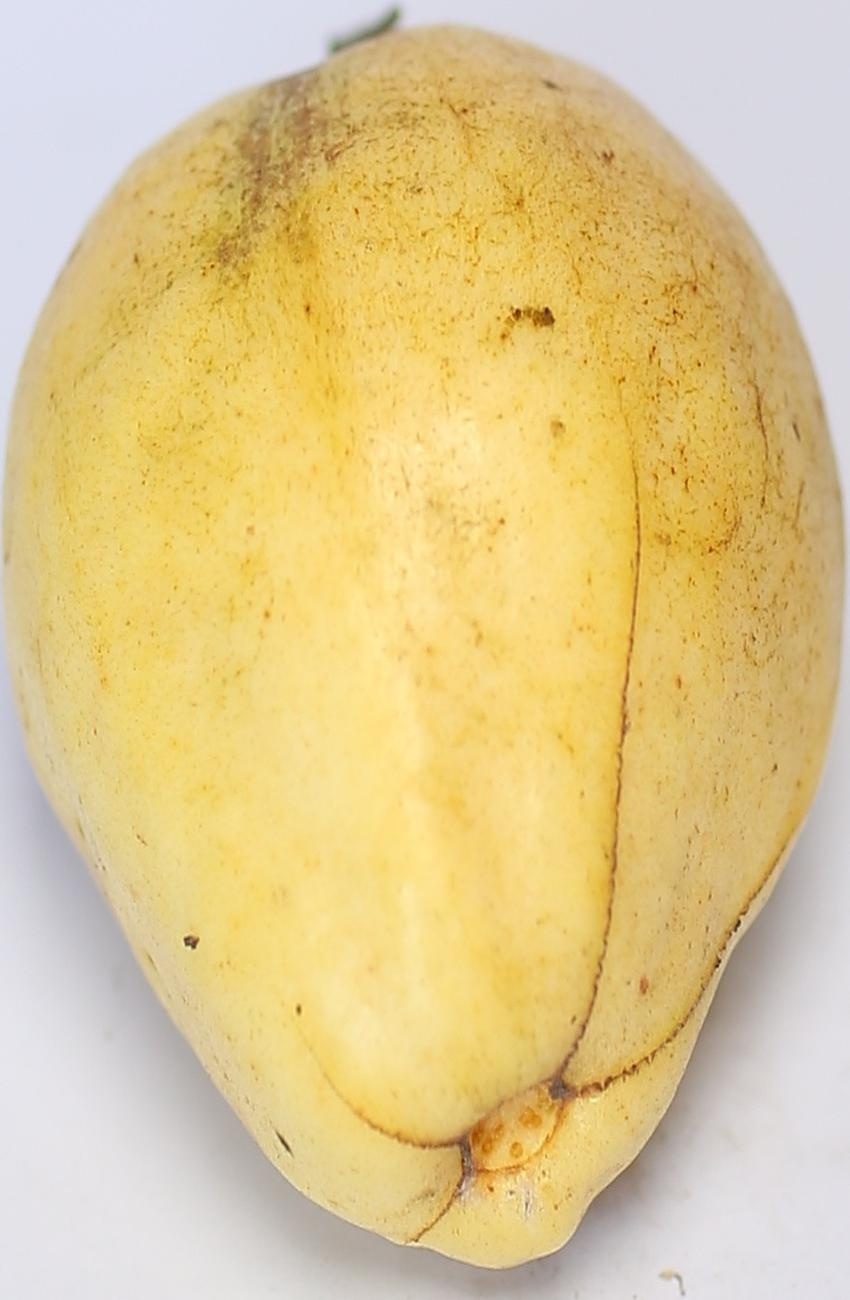
Maturity: ripe
Variety: thadhrami